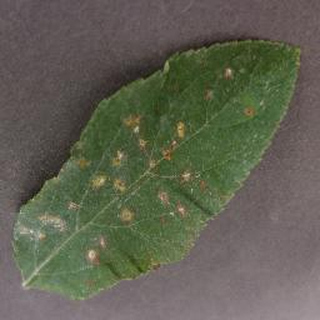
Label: apple_cedar_apple_rust